44 Union Square

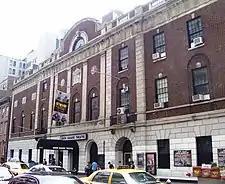
Seen from 17th Street

One week after the sale of the old "wigwam", Tammany purchased a site nearby, at 44 Union Square East near the southwest corner with Park Avenue South and East 17th Street. Olvany announced the sale on December 14, 1927. As originally proposed, the Tammany Hall Building was an American colonial style building, measuring on 17th Street by on Union Square East, with storefronts on the ground floor and a 1,200-seat auditorium. At the time of the announcement, the society's members included state senators Robert F. Wagner and Al Smith: the former would become U.S. senator for New York, while the latter would become the state's governor and 1932 presidential candidate. According to the New York City Landmarks Preservation Commission, the old headquarters was associated with the society's corrupt past under William M. "Boss" Tweed, while the new headquarters' construction represented its future and an opportunity for Smith.